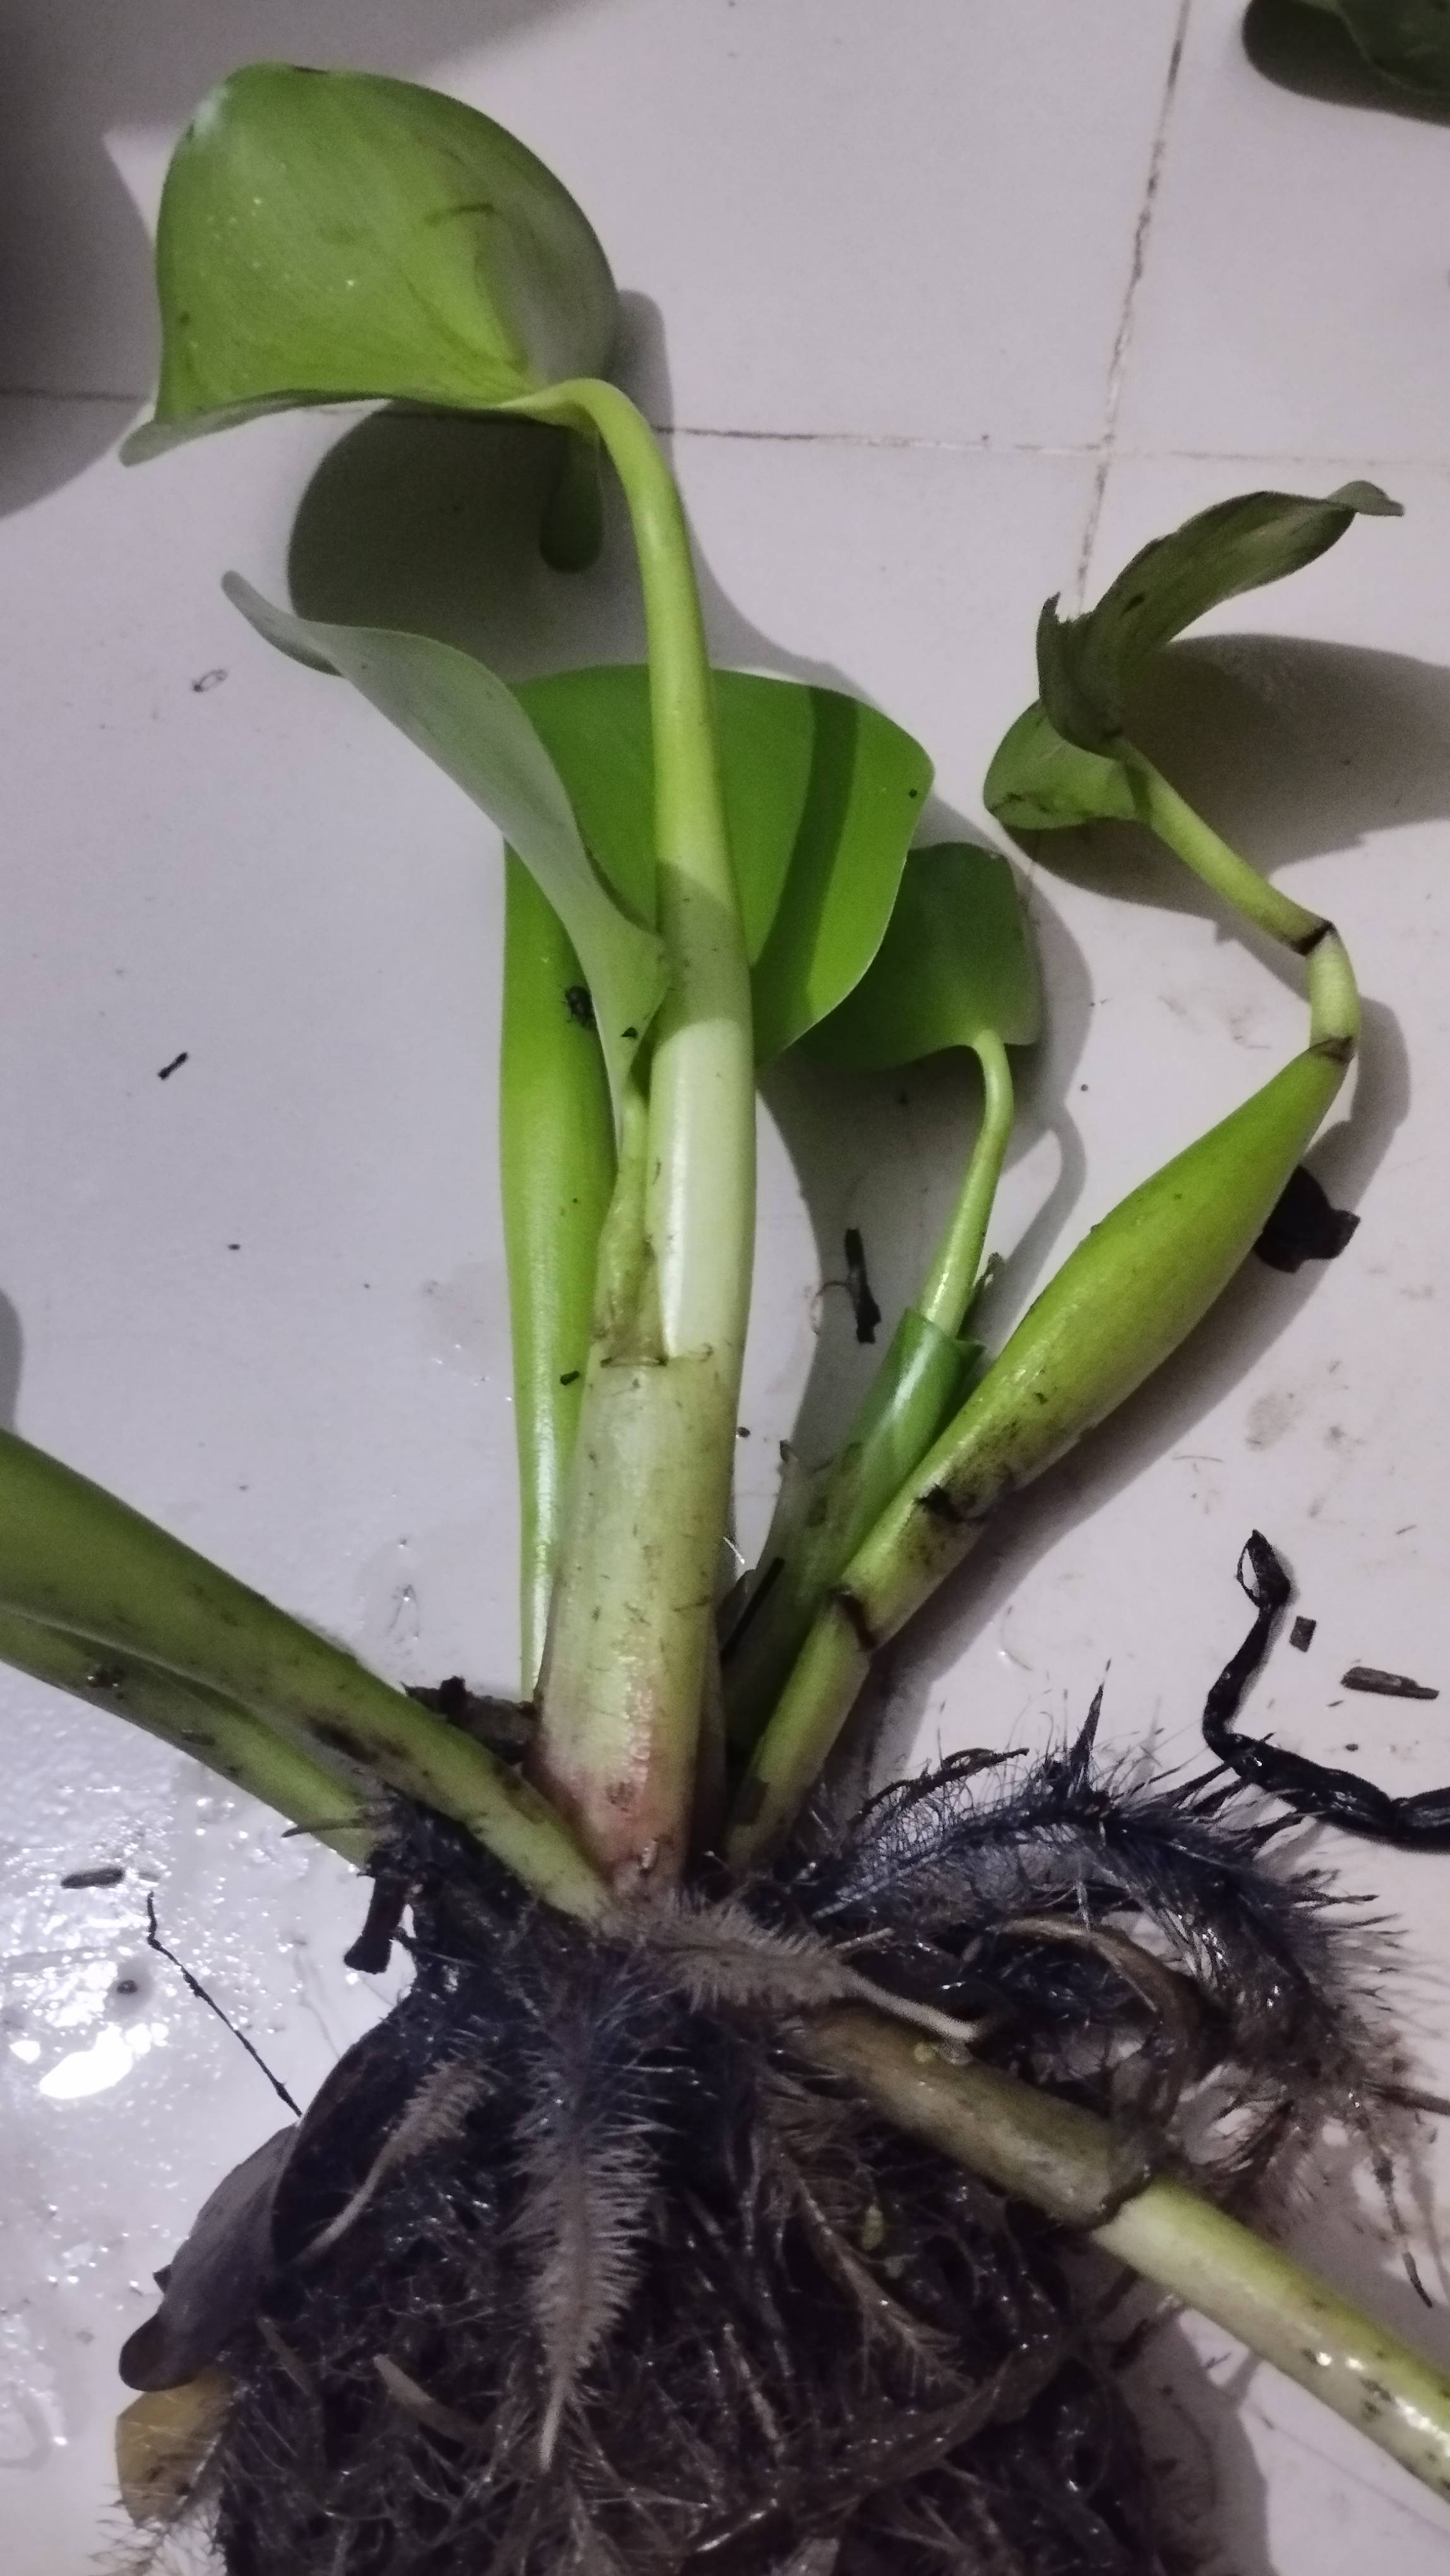
Species: Common Water Hyacinth (Eichornia crassipes)